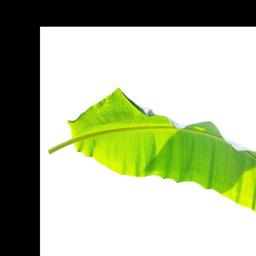
Label: MALBHOG LEAF